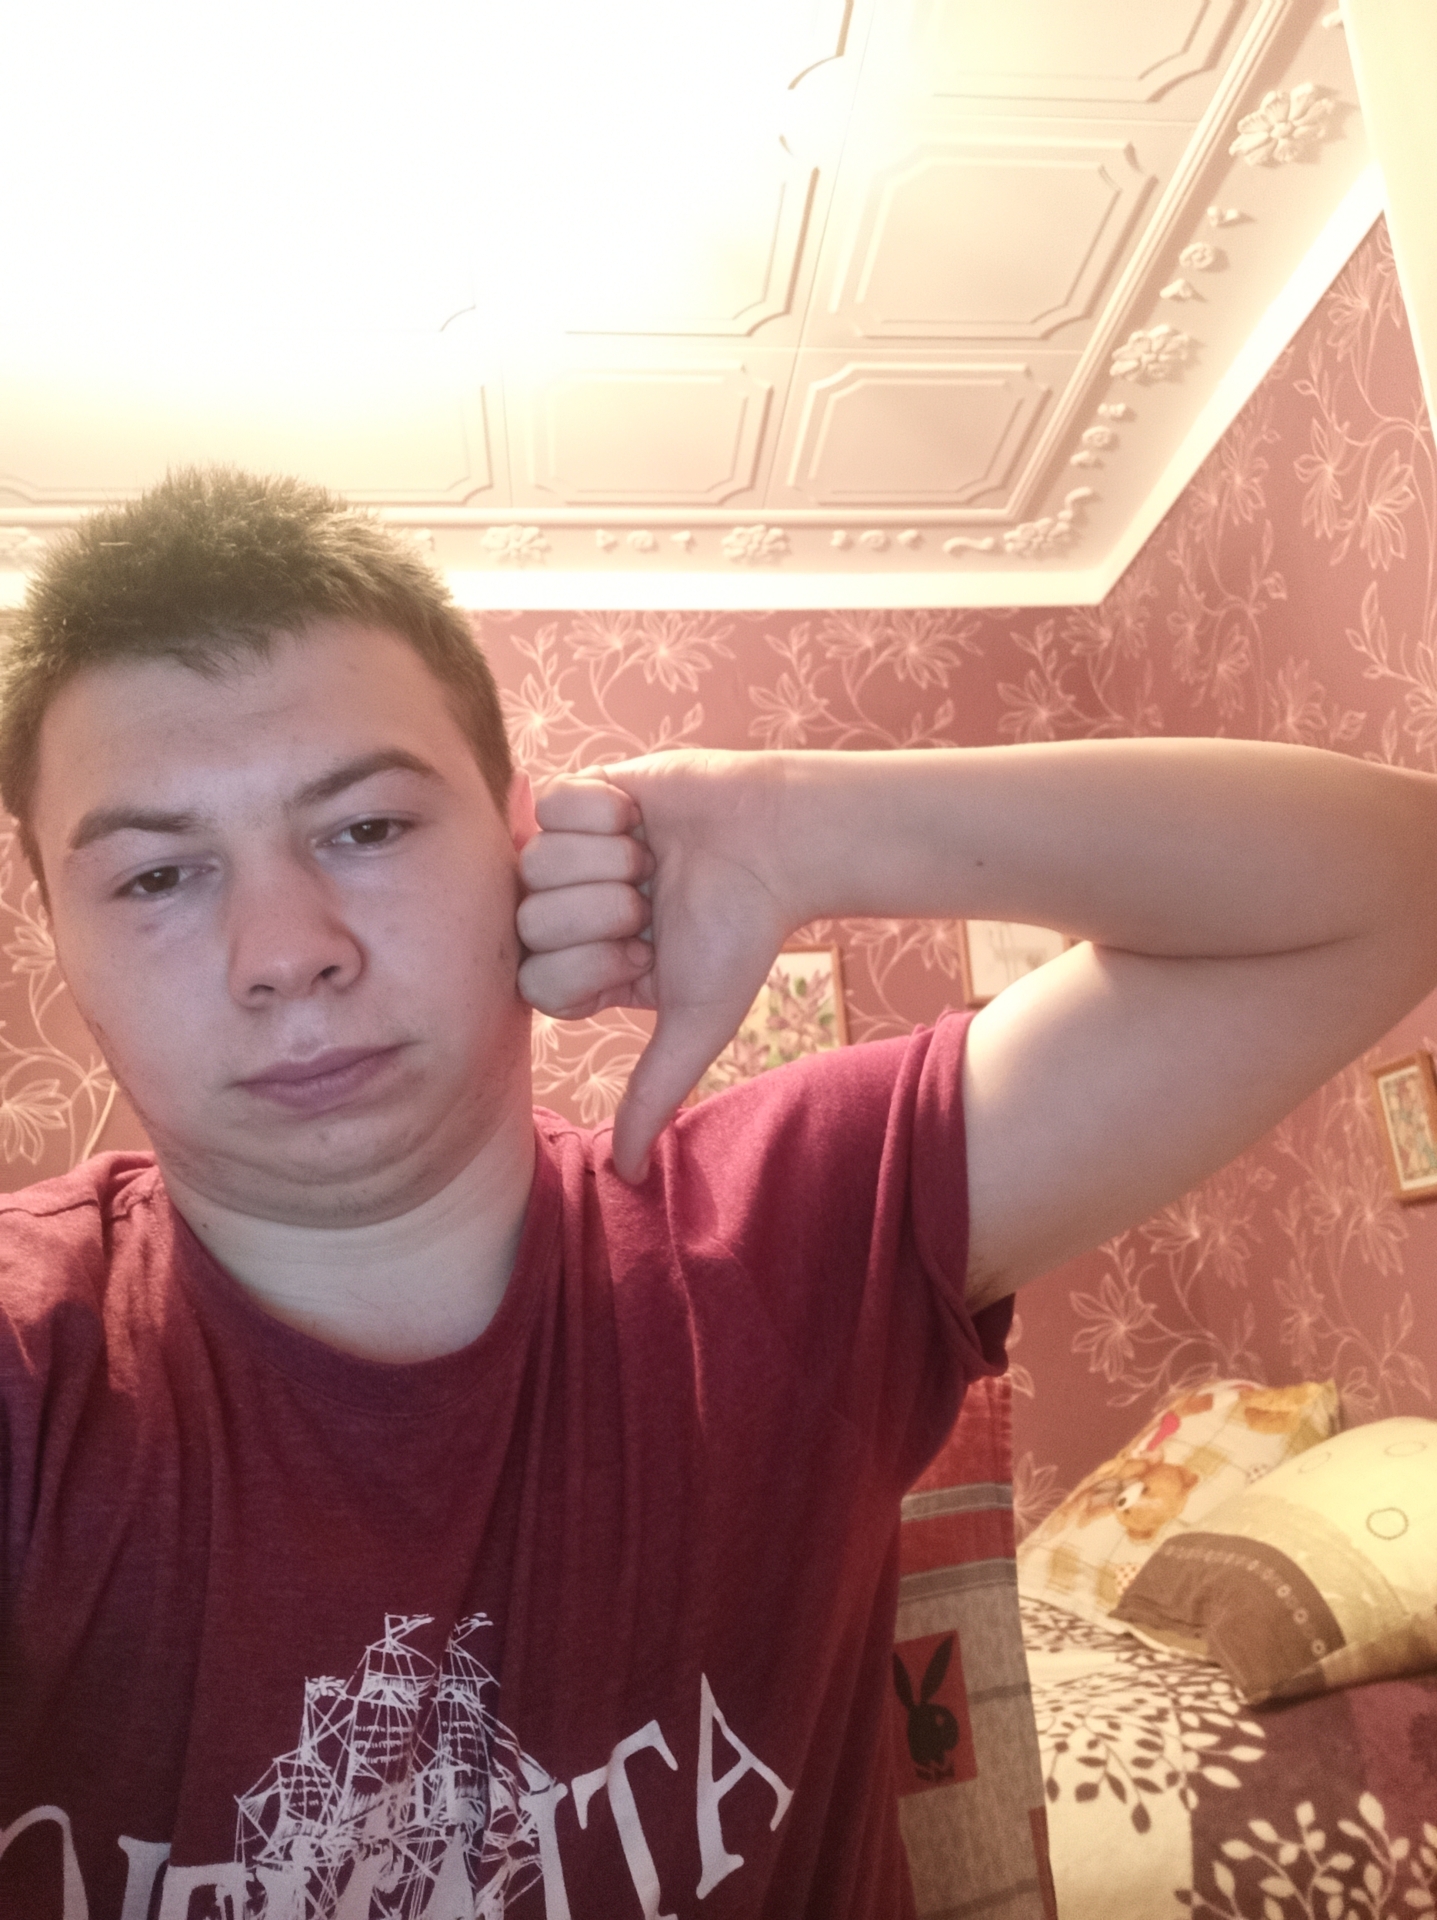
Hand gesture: dislike